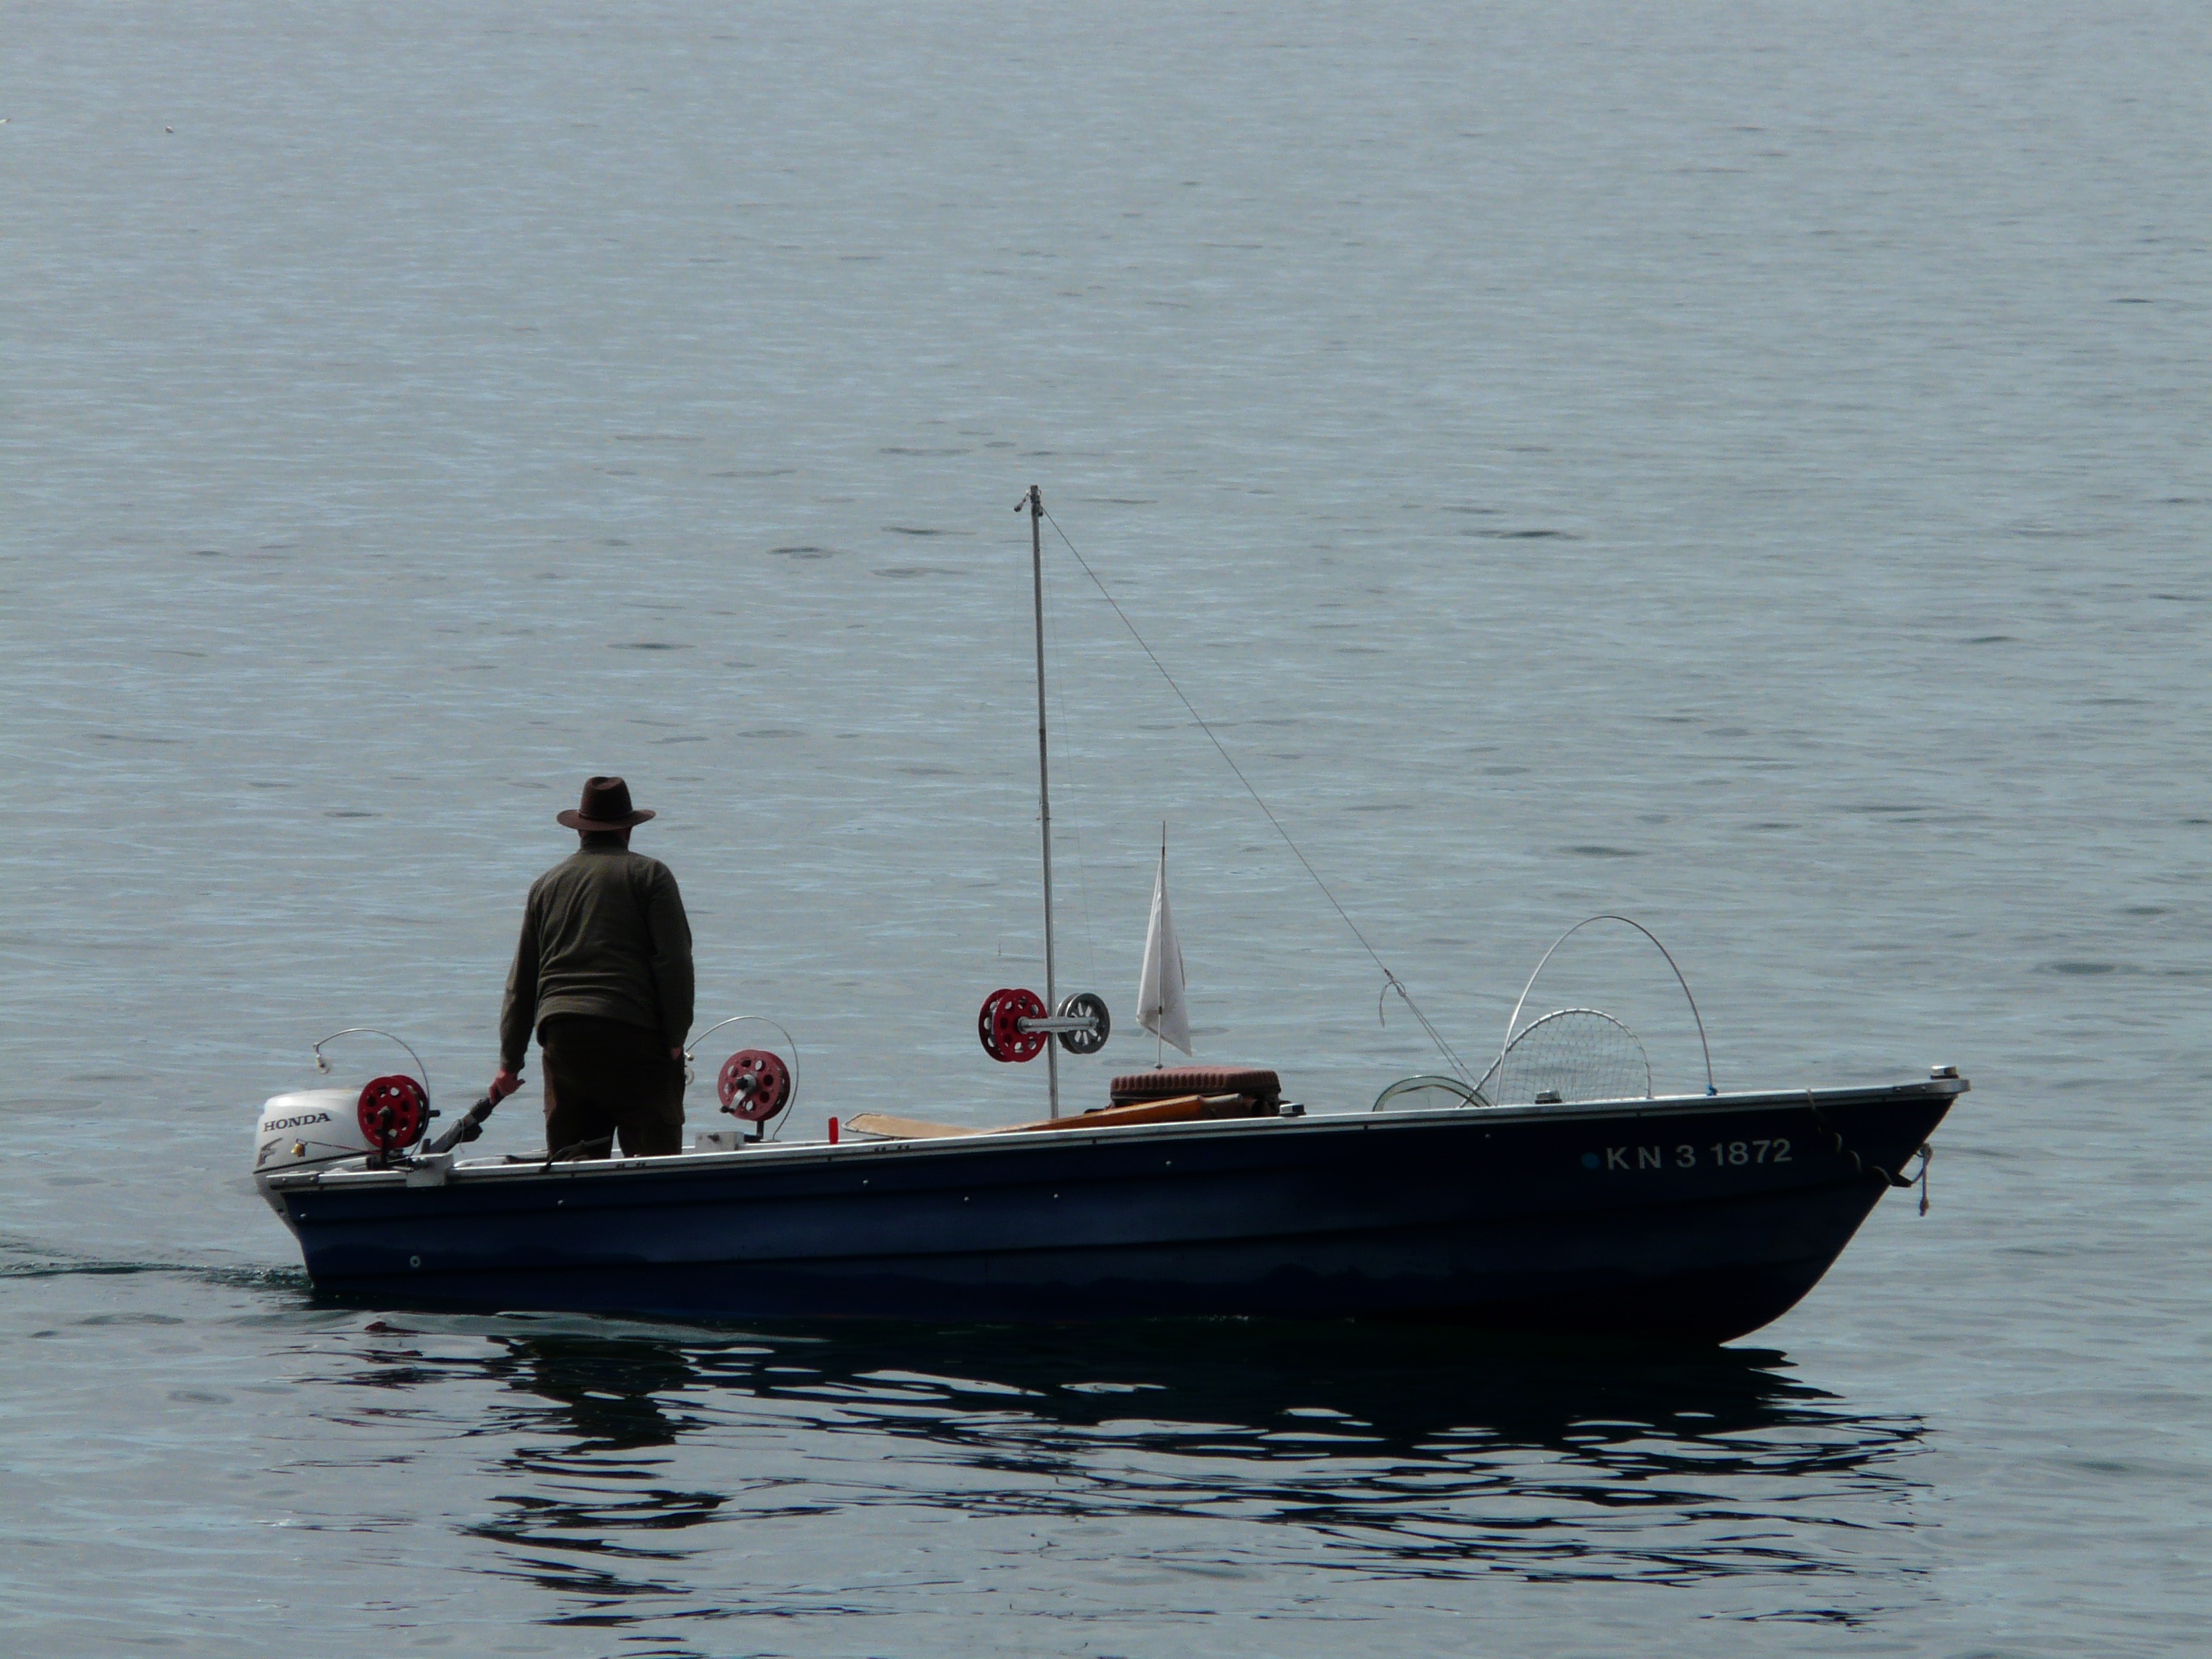
work, man, sea, water, nature, person, boat, lake, alone, boot, vehicle, fishing, peaceful, bay, rest, profession, fish, motorboat, fishing boat, fun, relaxation, boating, passion, quiet, watercraft, hobby, fang, fischer, fishing vessel, catch fish, skiff, watercraft rowing